1953 Skyways Avro York disappearance

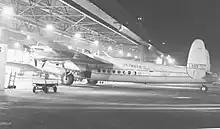
Sister aircraft G-AHFG in 1952

On 2 February 1953, an Avro York four-engined piston airliner registered G-AHFA of Skyways disappeared over the North Atlantic on a flight from the United Kingdom to Jamaica. The aircraft had 39 occupants including 13 children.